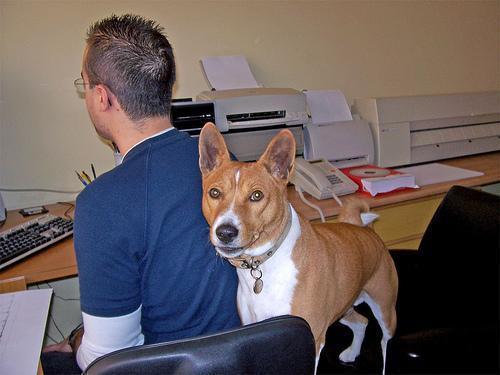
basenji